Quodlibet (card game)

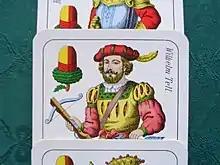
William Tell featured on the Ober of Acorns

Quolibet is a four-hander played with a pack of 32 German-suited cards that is popular with students. In Austria, these are the traditional double-ended William Tell cards.